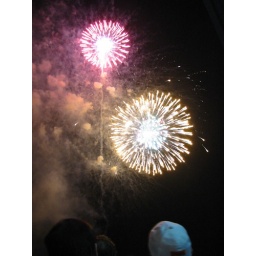
Fireworks from the walking bridge downtown. These were in honor of the last night of the music festival, Riverbend